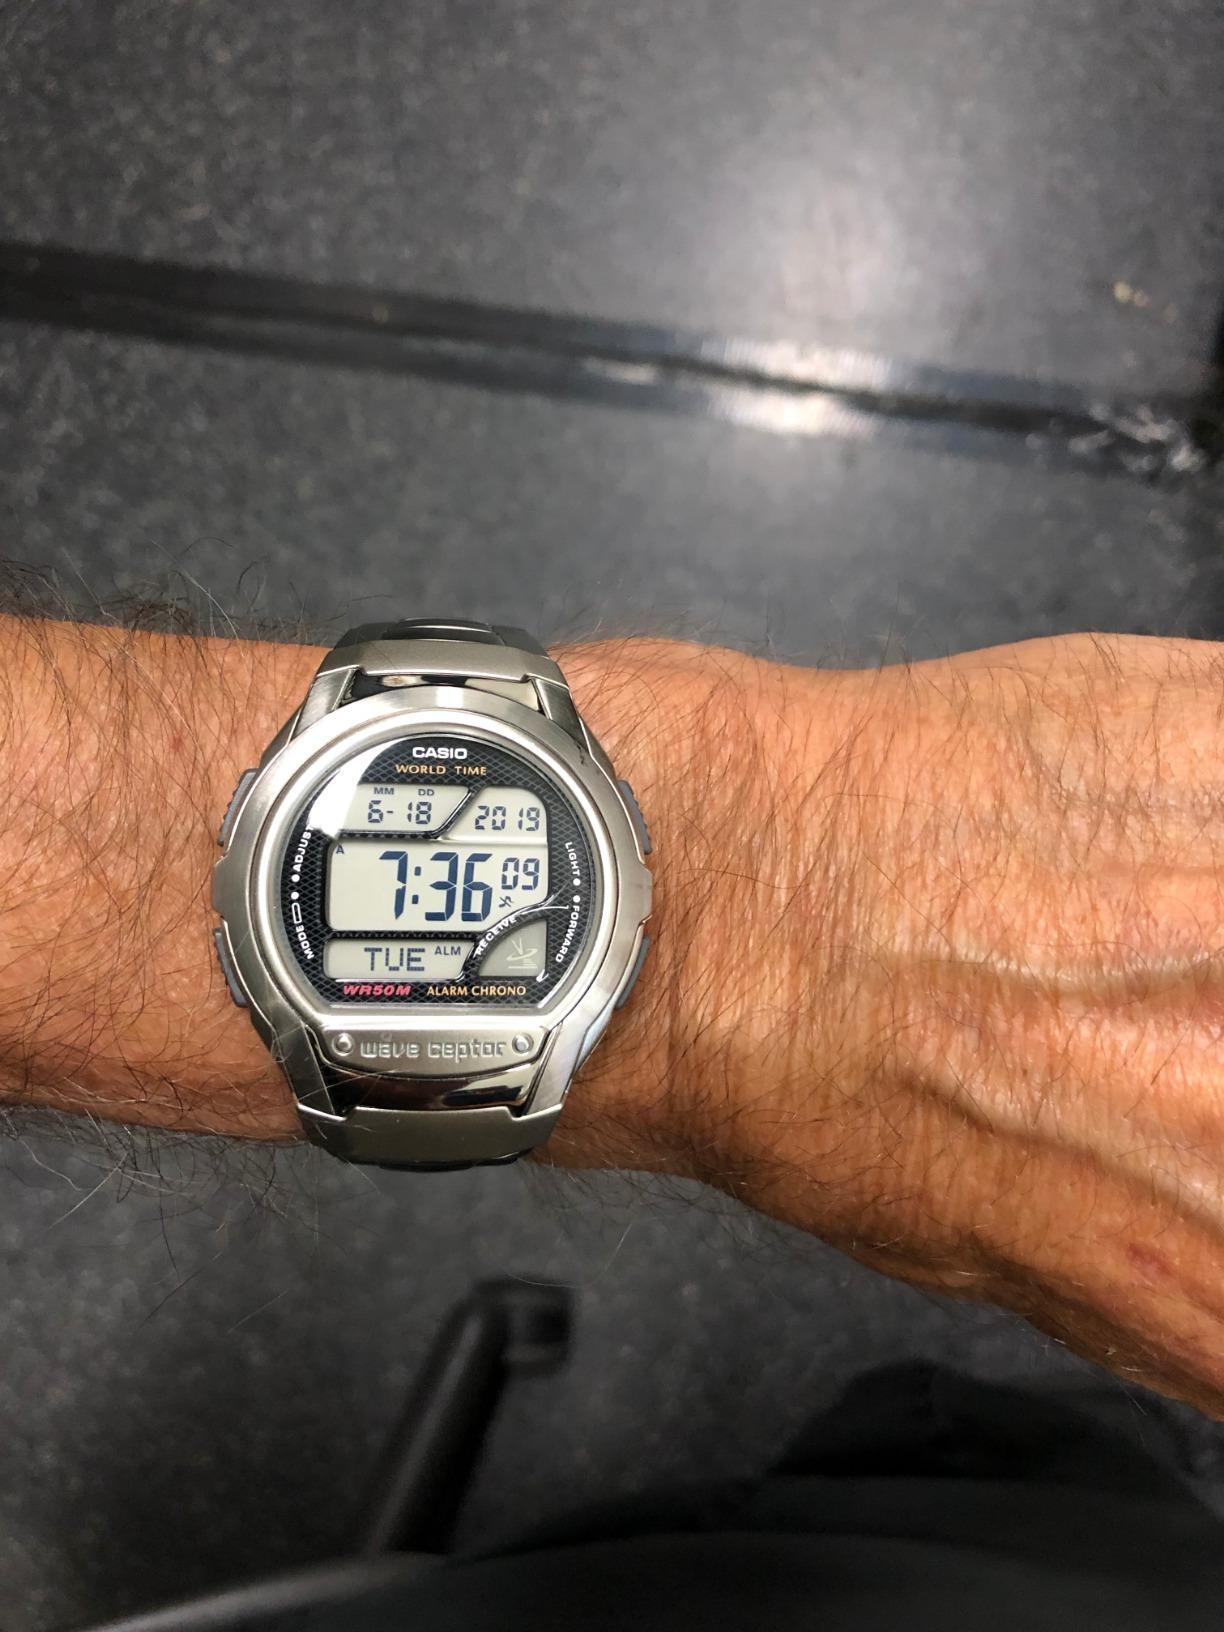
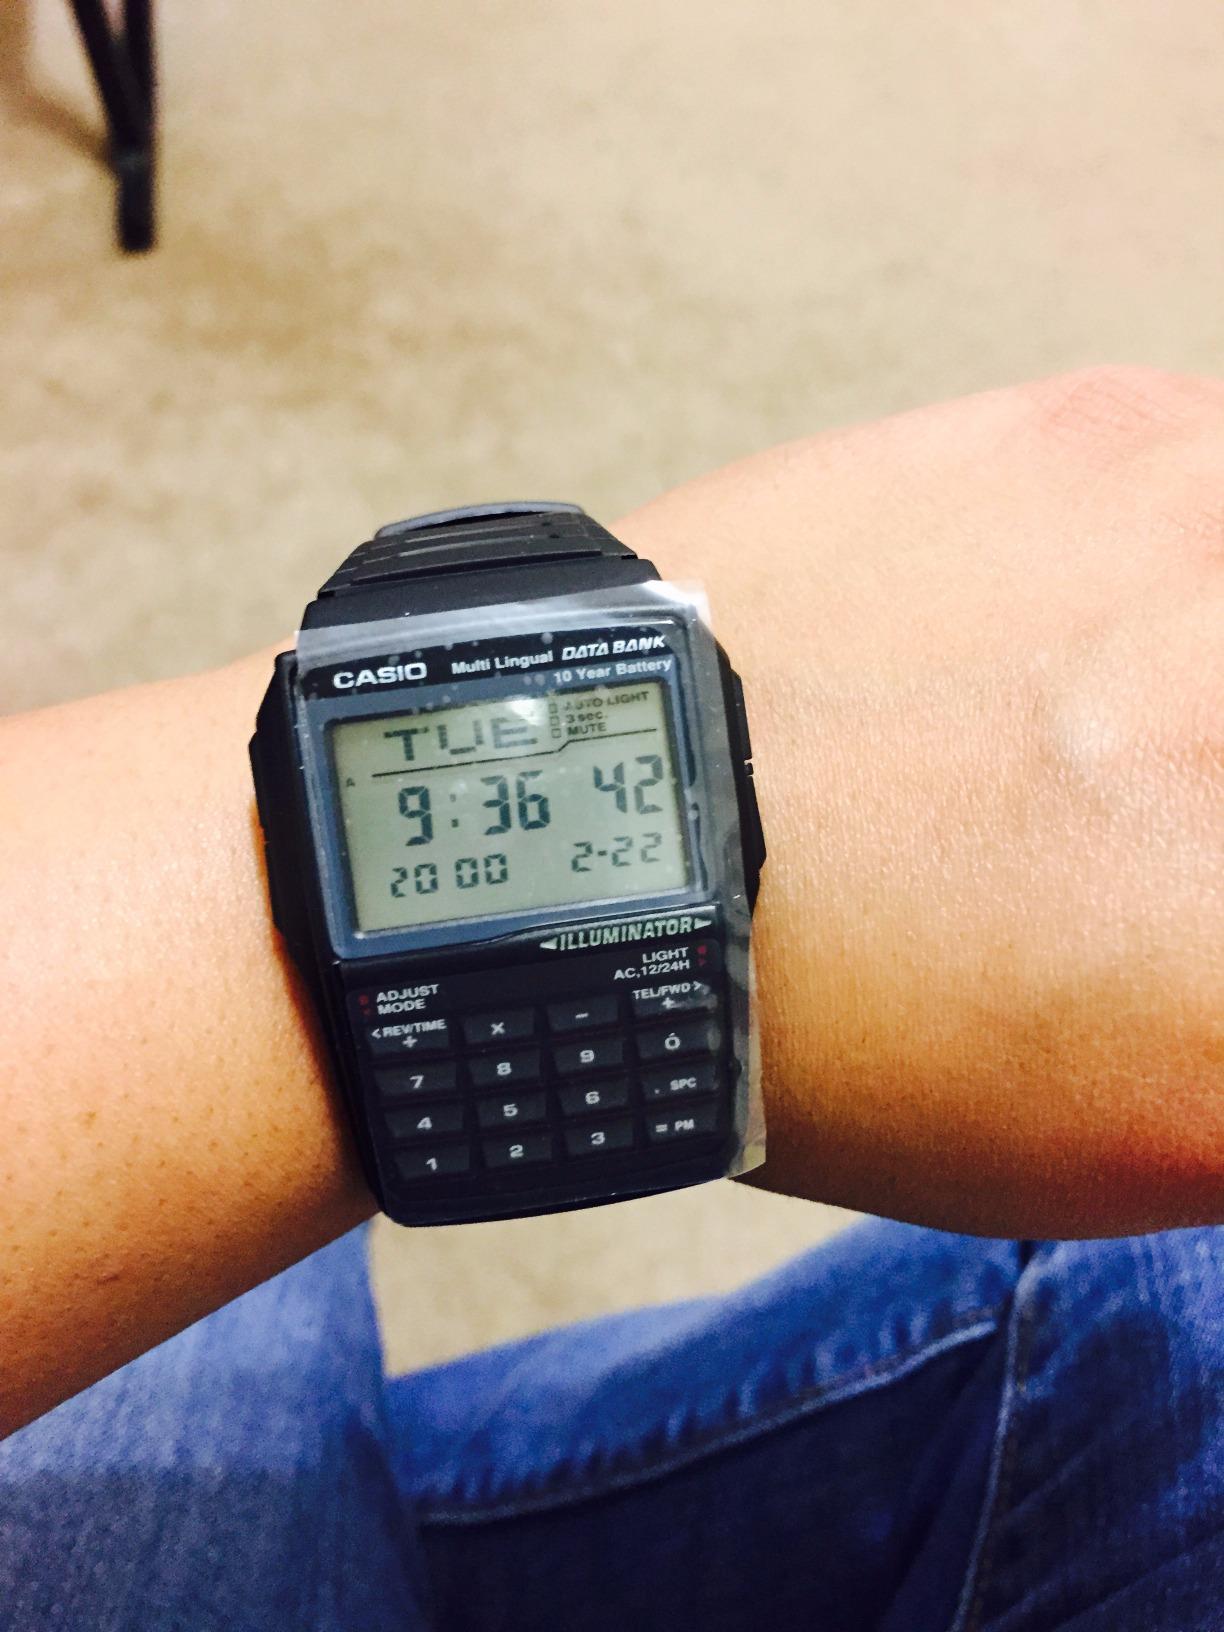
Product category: accessories_watch
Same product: no